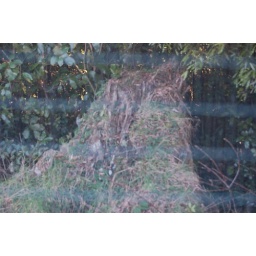
Kauri stump from tree milled by Fenton &amp;amp; Rex (Garland) to build Fenton's first house